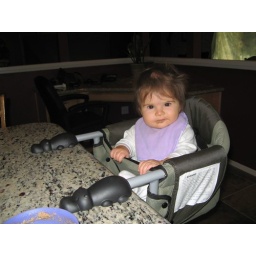
Kayla in her new big girl chair